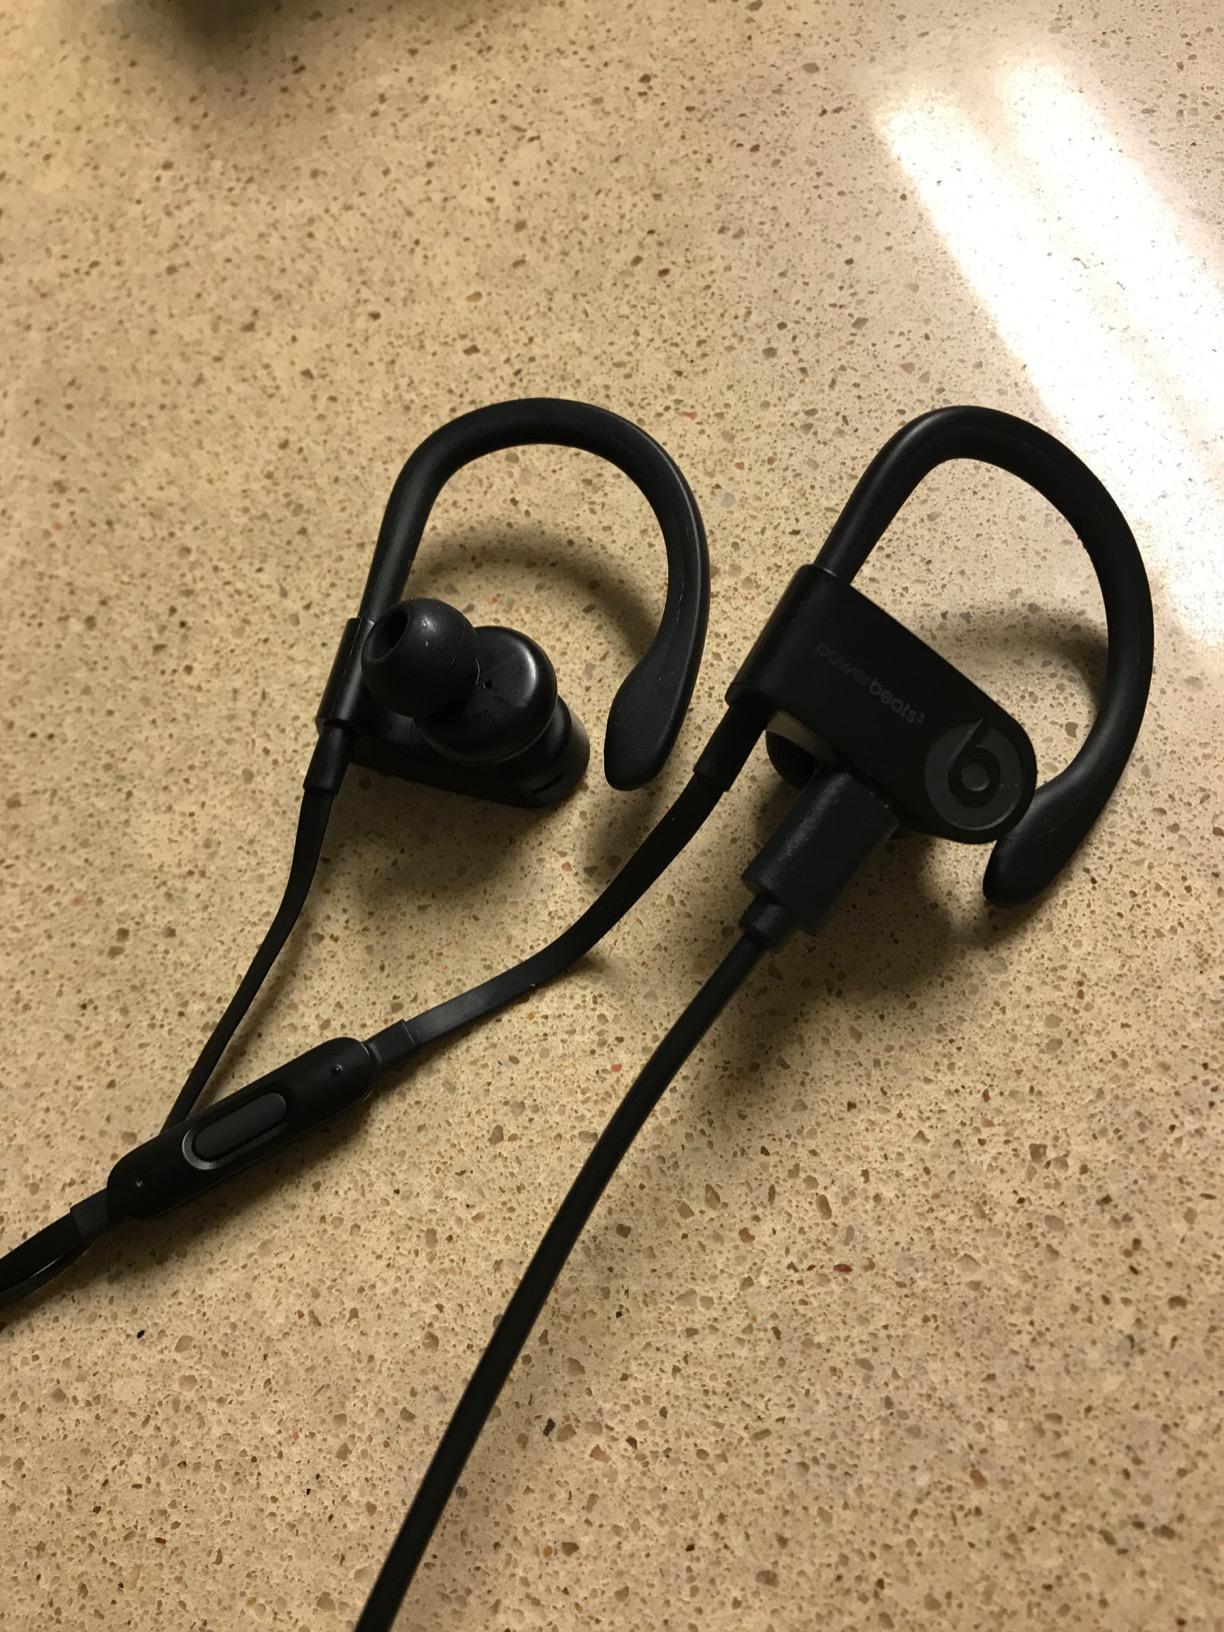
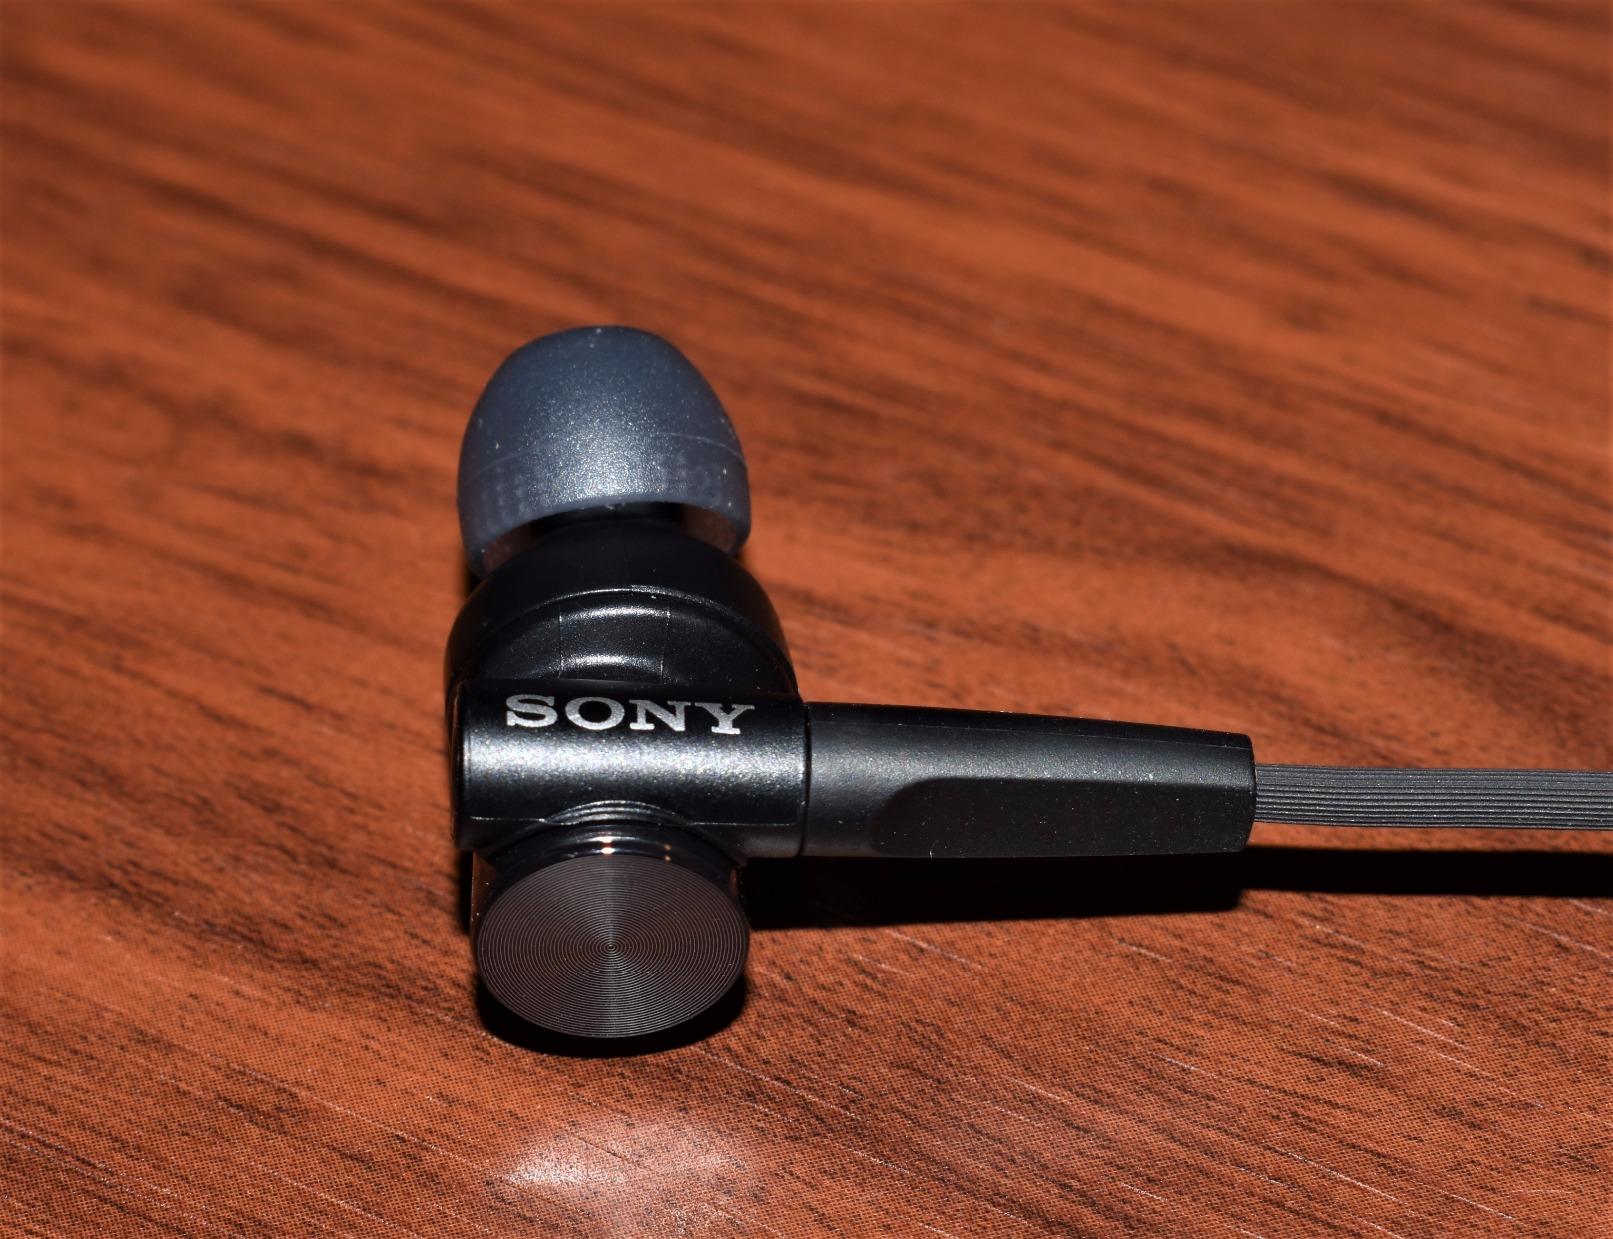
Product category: headphones
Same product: no